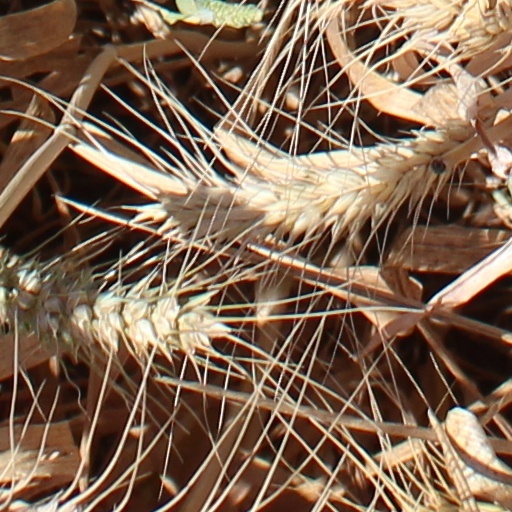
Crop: wheat